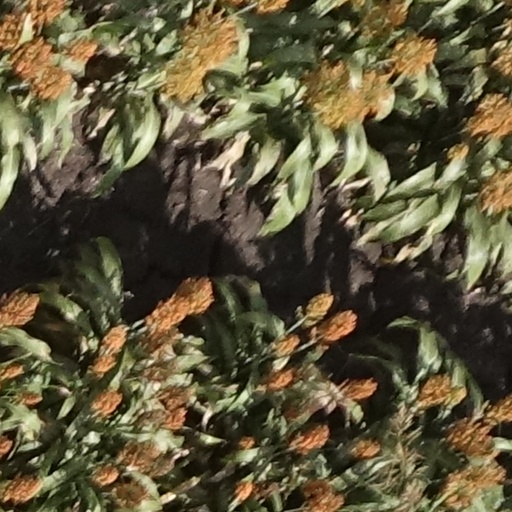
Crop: sorghum